Badcock Home Furniture &more

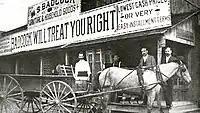
The first Badcock store in Mulberry, Florida, 1904.

The first store was opened by Henry S. Badcock in Mulberry, Florida, in 1904. A year before being listed by "Furniture Today" magazine in the top 25 furniture retailers by sales, it was recognized as a centennial retailer by Florida governor Jeb Bush in 2004. In December 2023, it was announced that Conn's had completed its purchase of the company.